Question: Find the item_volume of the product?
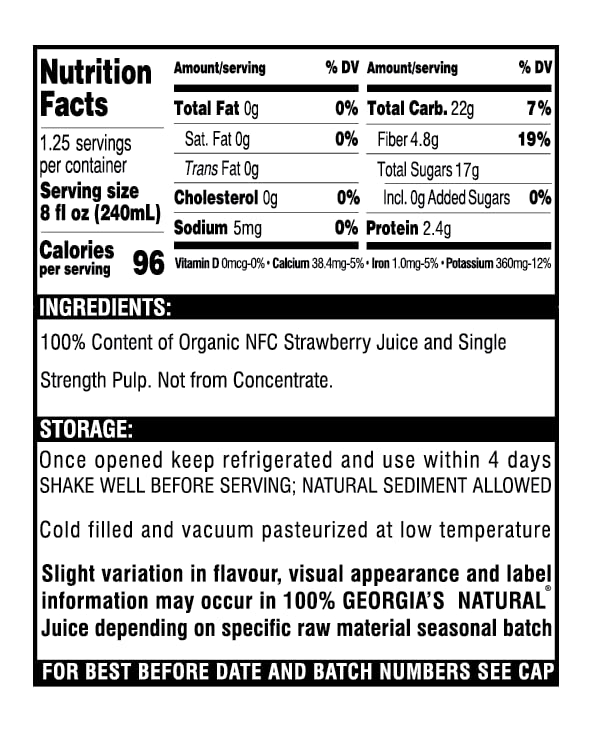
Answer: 8.0 fluid ounce